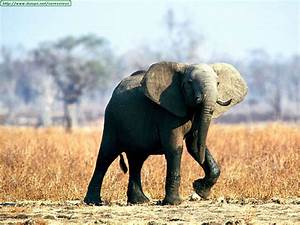
Label: elephant